Zeno (emperor)

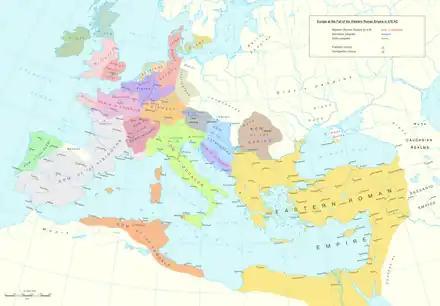
Europe and the Mediterranean Basin at the fall of the Western Roman Empire in 476

The western emperor Olybrius died in the autumn of 472. Gundobad, the western "magister militum", then proclaimed Glycerius, the "comes domesticorum" (commander of the Imperial guard) as western emperor in Ravenna. Leo I refused to endorse Glycerius and elevated his nephew Julius Nepos to co-emperor for the west in 473. Expecting resistance, Nepos was forced by bad winter weather to delay his voyage until the next year; it was therefore left to Zeno, as Leo's successor, to support Julius Nepos' installation in Ravenna. Nepos arrived in Italy, quickly deposed Glycerius who offered no resistance, and was proclaimed emperor by the Roman Senate in June 474. Julius was on good terms with Zeno, and he even minted coins in the names of Zeno, Leo II and himself.